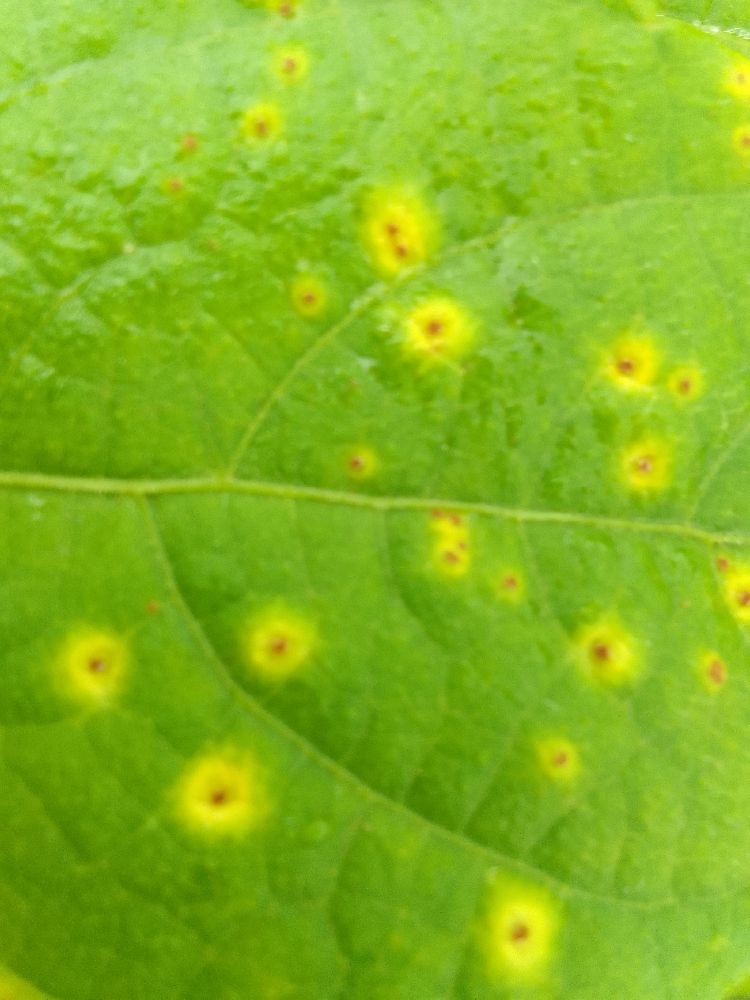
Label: rust